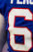
Number: 6